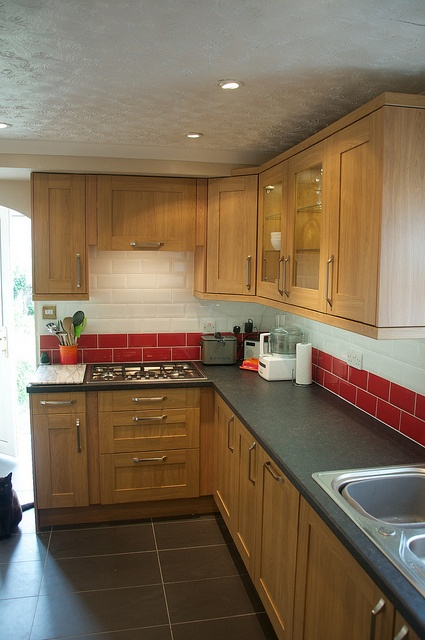
A very nice kitchen that is very clean.
A kitchen with brown cabinets and plenty of space.
This kitchen features a grey counter top and wooden cabinets.
A kitchen with grey countertops and red tile.
A kitchen scene complete with a range and a sink.